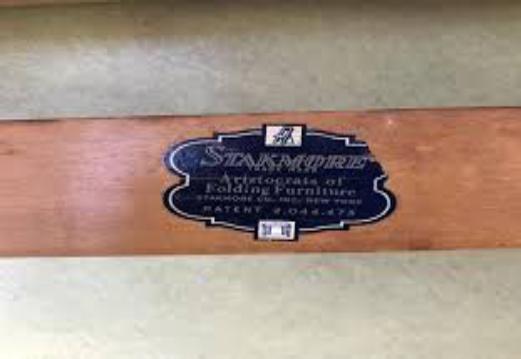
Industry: Necessities